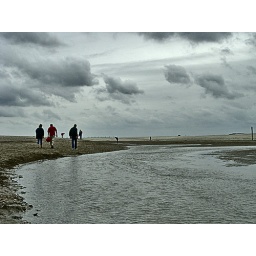
People walking on the beach under very heavu cloud, at the reservate &amp;quot;Het Zwin&amp;quot;in the Netherlands part of Flanders.